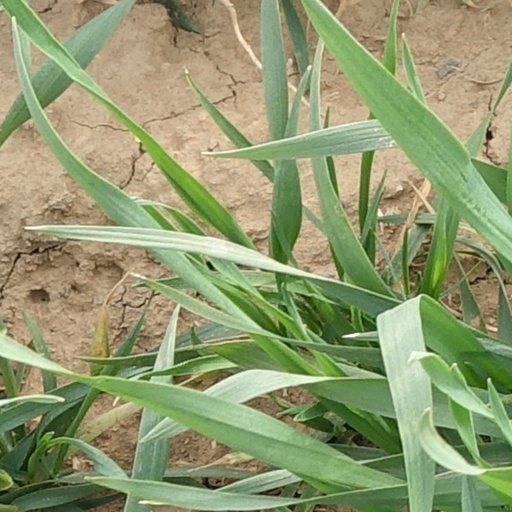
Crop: wheat